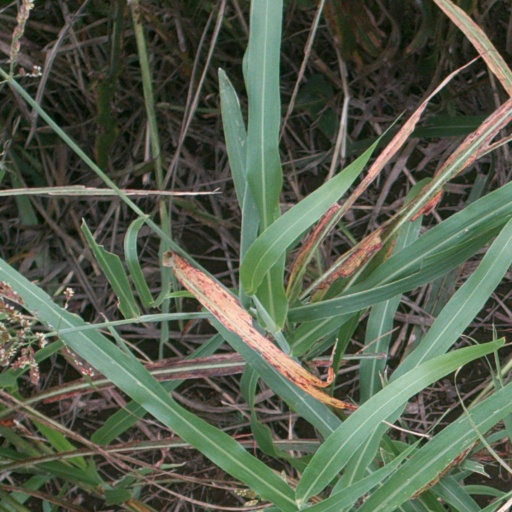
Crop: sorghum